Panjin

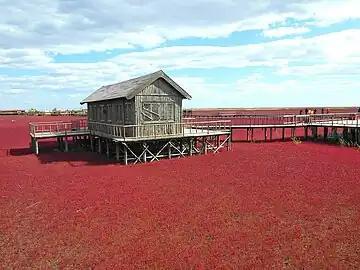
Red Seabeach

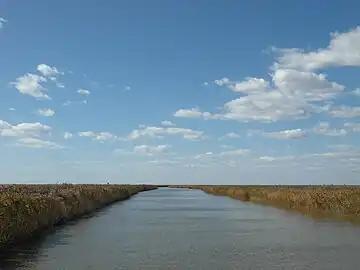
reed-grass beach

Liaohe Petroleum Career Technical College